Engelbert Humperdinck (composer)

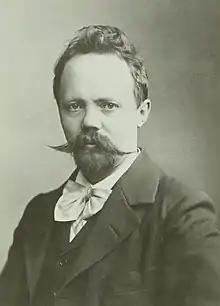
Engelbert Humperdinck

In 1896, Kaiser Wilhelm II made Humperdinck a Professor and he went to live in Boppard, Rhineland-Palatinate. Four years later, he went to Berlin, where he was appointed head of a Meister-Schule of composition. His students included Basque composer Andrés Isasi, Portuguese composer Luís de Freitas Branco and Kurt Weill.